JK Kim Dong-wook

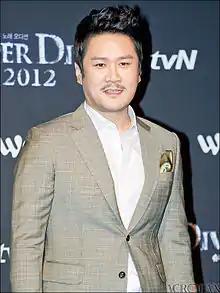

JK Kim Dong Uk (born December 11, 1975) is a South Korean singer, musical actor and the MC of music program "Dran".